Righteous Among the Nations

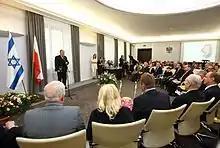
A Righteous Among the Nations award ceremony in the Polish Senate, 2012

One Righteous Among the Nations, Saint Elizabeth Hesselblad of Sweden, has been canonized a saint in the Catholic Church. Seven others have been beatified: Giuseppe Girotti and Odoardo Focherini of Italy, Klymentiy Sheptytsky of Ukraine, Bernhard Lichtenberg of Germany, Sára Salkaházi of Hungary, and Józef and Wiktoria Ulma of Poland (together with their children).